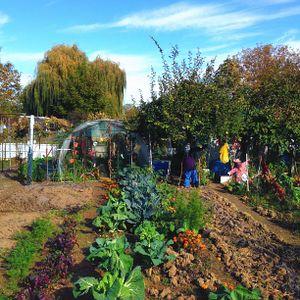
Tradition des jardins potagers rive gauche
Châlons-en-Champagne, anciennement Châlons-sur-Marne, est une commune française, préfecture du département de la Marne, en région Grand Est. Elle était également le chef-lieu de l'ancienne région Champagne-Ardenne jusqu'à sa fusion avec l'Alsace et la Lorraine le 1ᵉʳ janvier 2016. Châlons a toutefois conservé un hôtel de région.